Leonid Ivanovich Shcherbakov

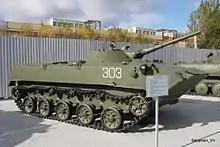
The BMD-1, an infantry fighting vehicle developed for the Airborne Forces. Shcherbakov carried out the first descent inside one of these vehicles, without a personal parachute.

Shcherbakov now became increasingly involved with the Soviet Airborne Forces, and in 1972 he was transferred to the Scientific and Technical Committee of the Airborne Fores. In 1976 he became head of the Airborne Forces' Armoured Service. Initial experiments with deploying the BMD-1 by air had proved problematic. The crew were dropped separately by parachute, often ending up some distance from the landing site of the BMD-1, and took time to locate it. Attempts were made to produce a system whereby the BMD-1 could be jettisoned from the aircraft with at least some of the crew inside, relying on the BMD-1's parachute system to allow the crew, who did not have personal parachutes, to land safely. On 23 January 1976 Lieutenant-Colonel Shcherbakov and Major became the first in the world to make an experimental landing inside the BMD-1 using a parachute-jet system. Given the extreme risk involved in the test, both Shcherbakov and Margelov were nominated for the award of Hero of the Soviet Union in 1976. The nomination was not acted upon, and in 1977 Shcherbakov instead received the Order of the Red Banner for "achievements in increasing the combat readiness of the Airborne Forces".